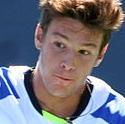
Age: 16